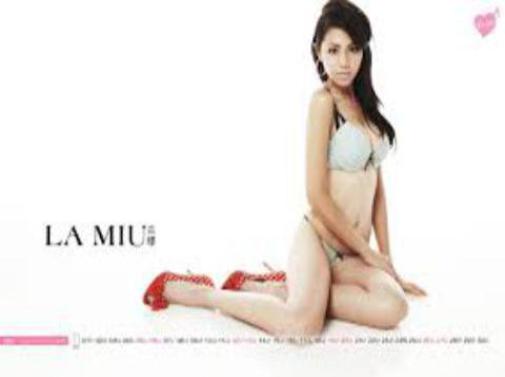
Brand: la miu
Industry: Clothes